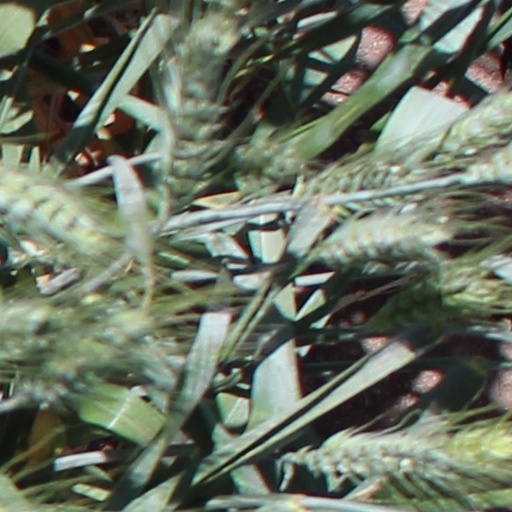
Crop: wheat